John Sinclair (archdeacon of Middlesex)

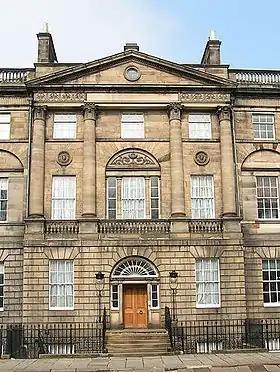
6 Charlotte Square, now known as Bute House, and now the official residence of the First Minister of Scotland

The Rev John Sinclair FRSE (20 August 1797 - 22 May 1875) was a religious author and amateur biologist, He served as Archdeacon of Middlesex from 1844 until his death.